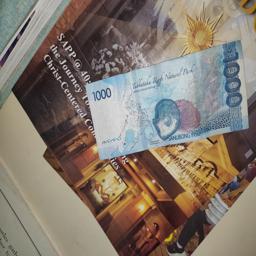
Label: 1000_Old_Back